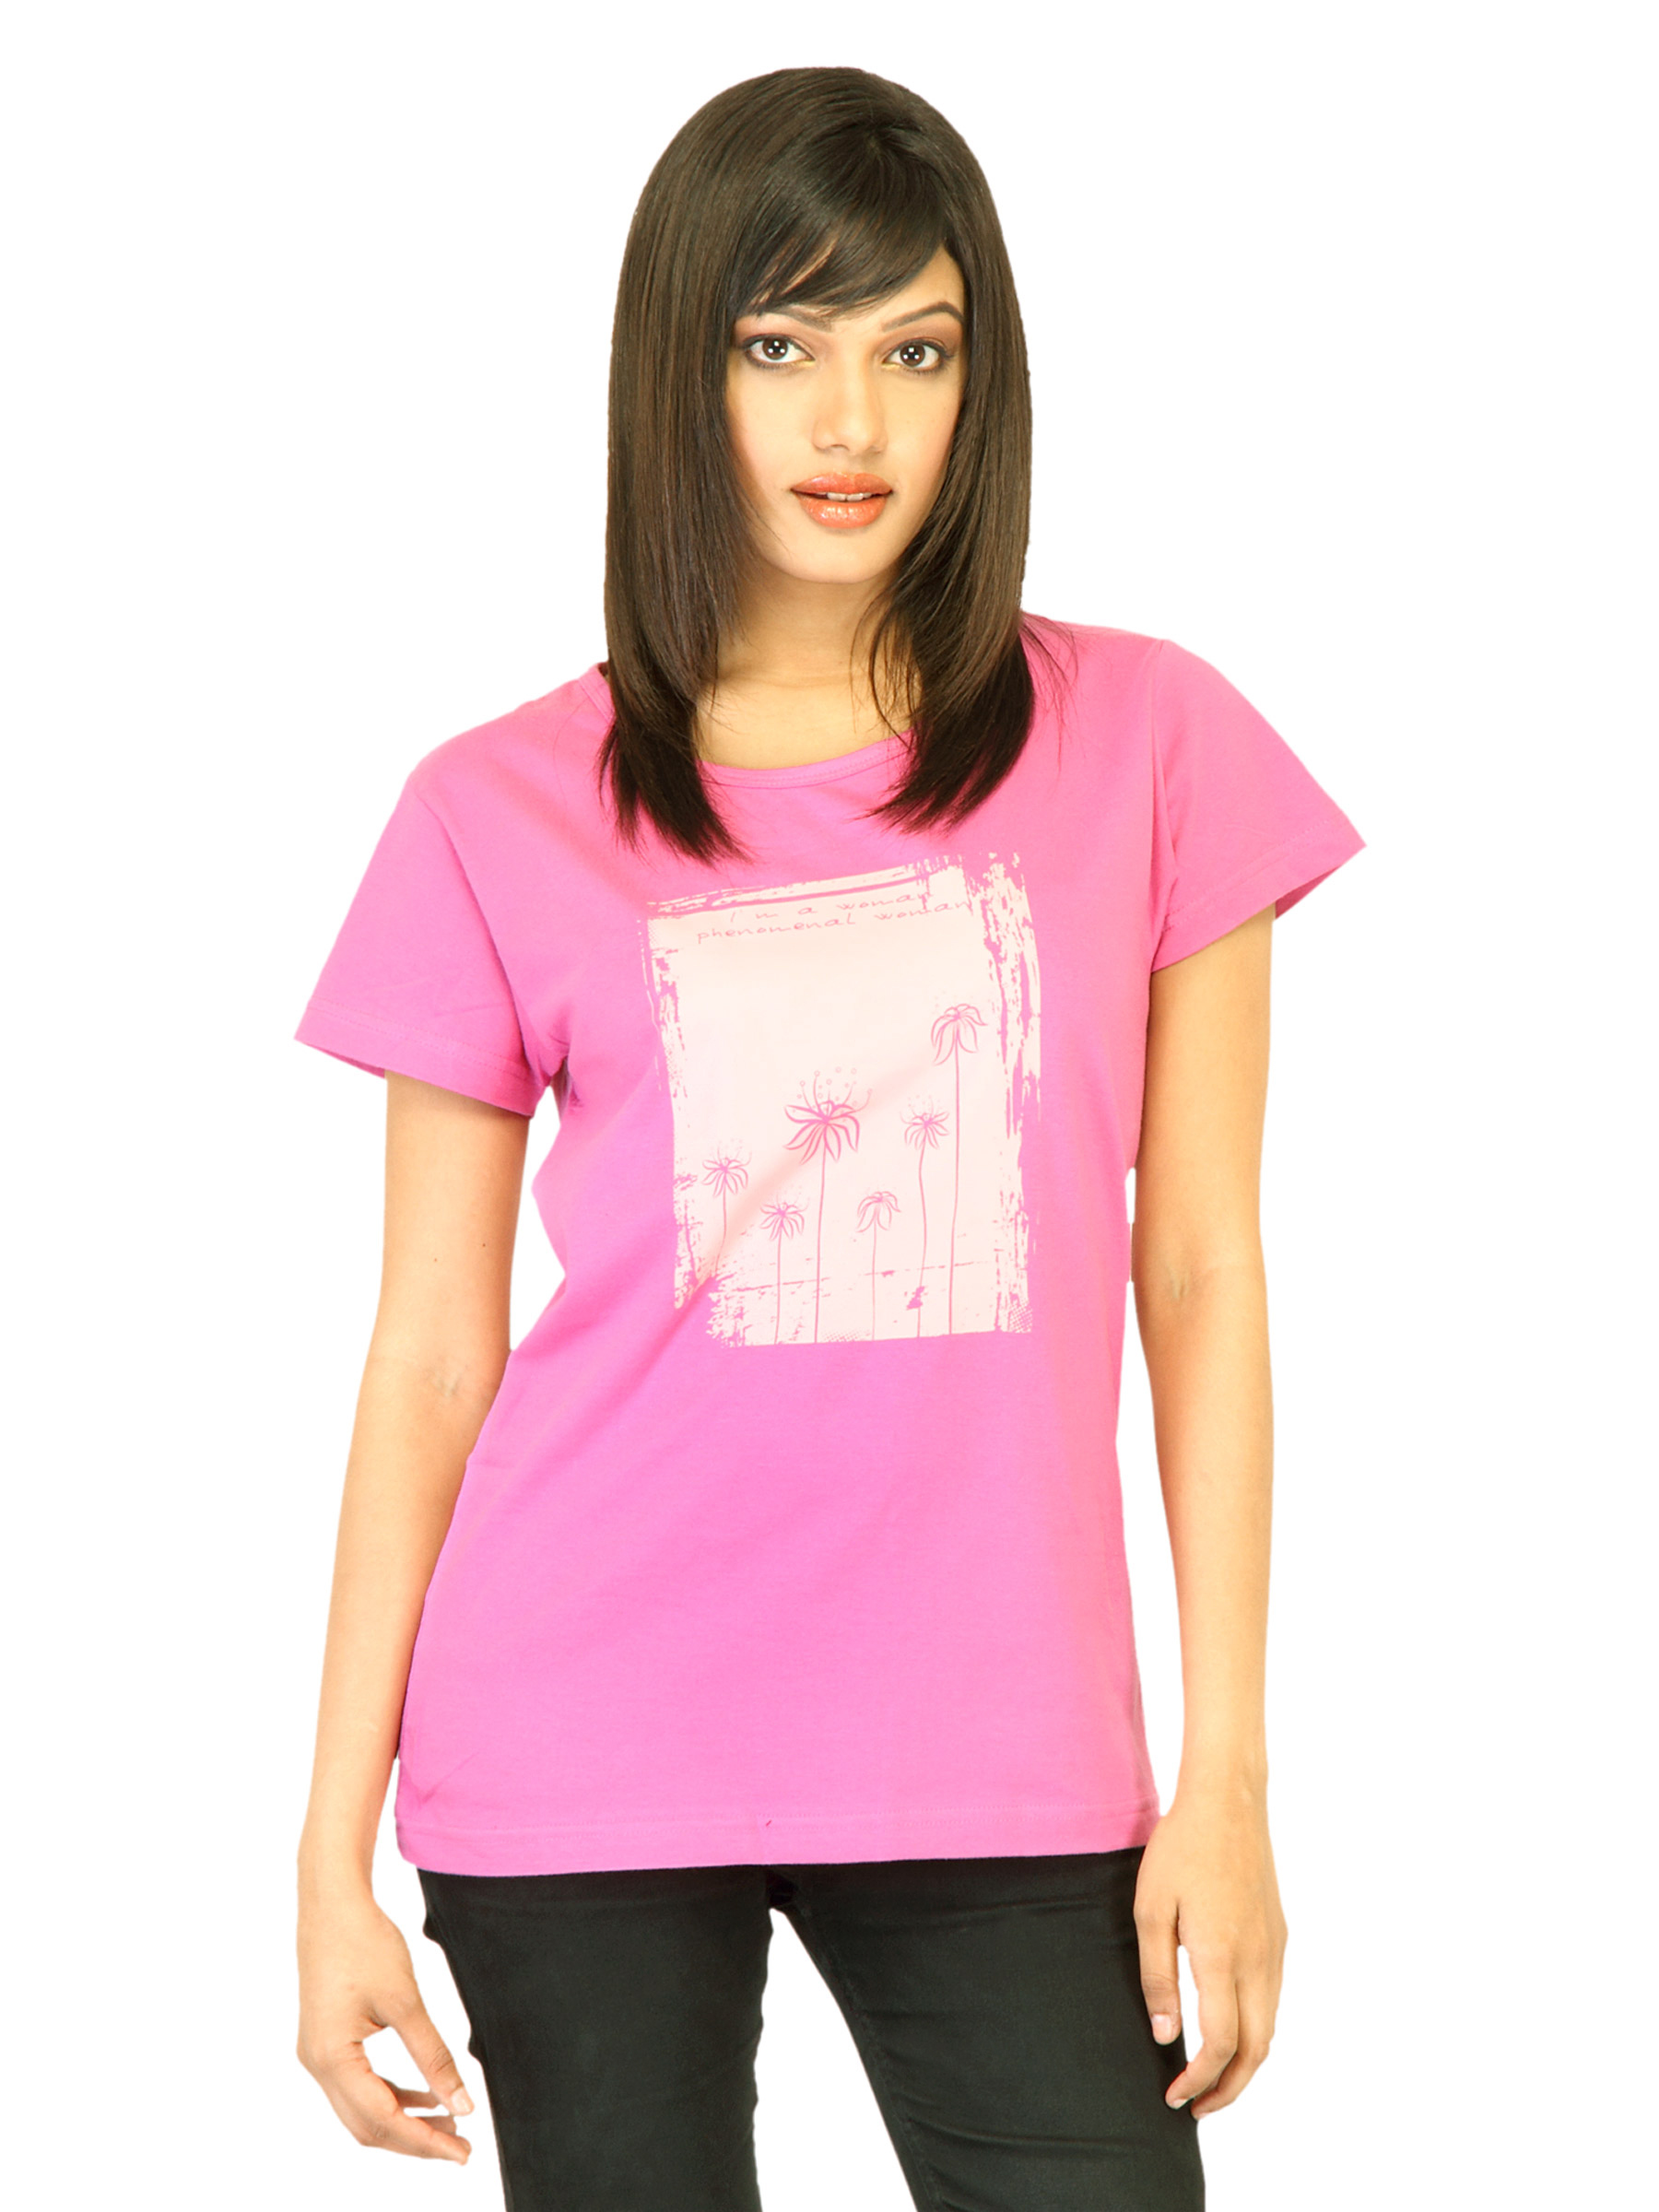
Tantra Women Printed Pink T-shirt
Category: Apparel / Topwear / Tshirts
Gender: Women
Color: Pink
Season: Fall 2011
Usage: Casual